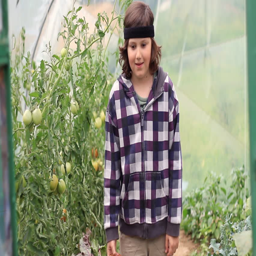
young boy holding basket full of fresh vegetables in the garden